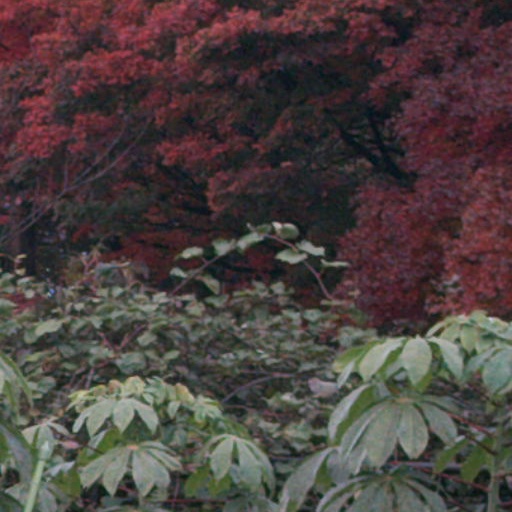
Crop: cassava